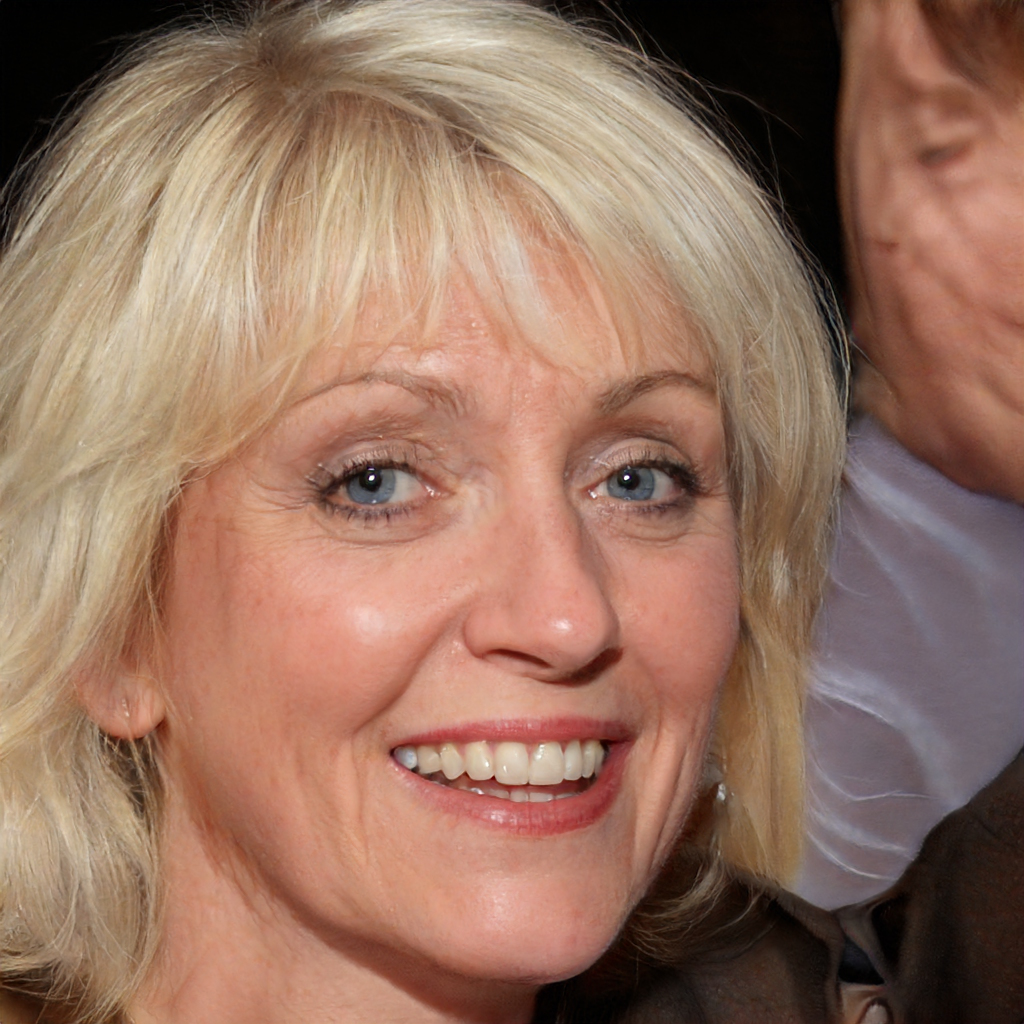
Gender: Female